Sky position (RA, Dec in degrees): 345.773, -0.8423
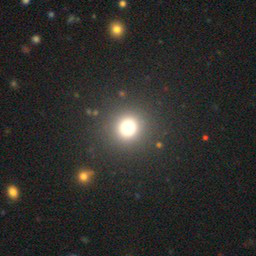
Galaxy morphology: Round Smooth Galaxies